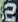
Number: 2